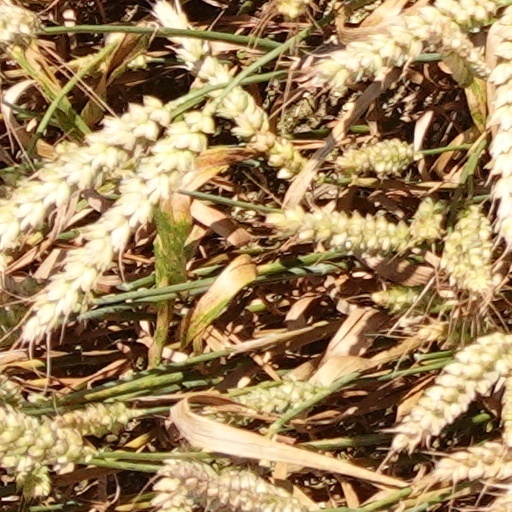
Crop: wheat